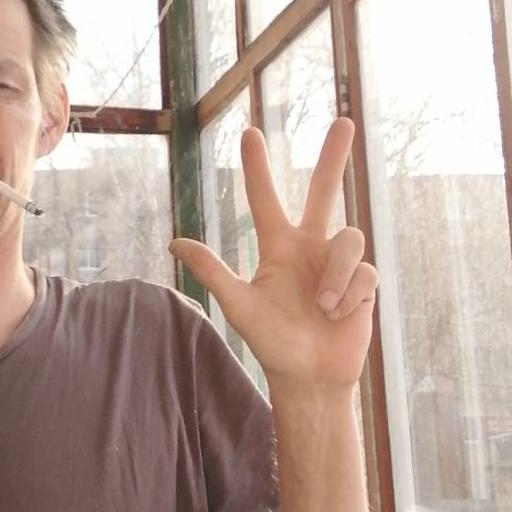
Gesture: three2